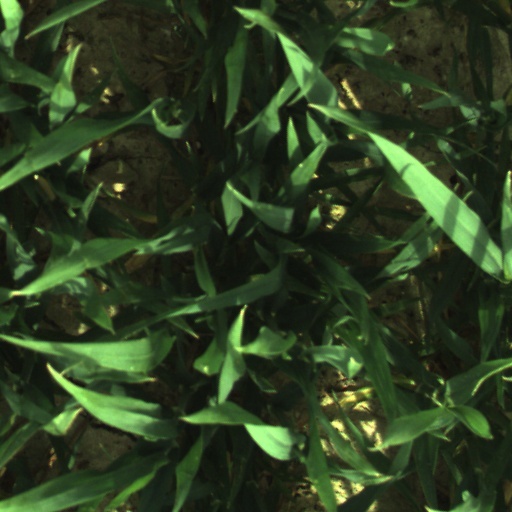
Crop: wheat